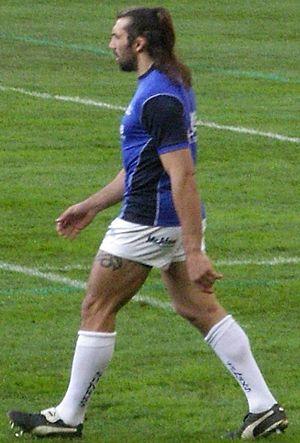
Sébastien Chabal sous les couleurs des Sale Sharks lors du match de Coupe d'Europe contre le Stade français le 10 décembre 2006.
Valence est une commune du sud-est de la France, préfecture du département de la Drôme en région Auvergne-Rhône-Alpes. Avec 63 714 habitants recensés en 2017, elle est la ville la plus peuplée de la Drôme et la 8ᵉ d'Auvergne-Rhône-Alpes. Ses habitants sont appelés les Valentinois.
Sébastien Chabal, né le 8 décembre 1977 à Valence, est un joueur de rugby à XV international français. Il évolue au poste de troisième ligne centre après avoir débuté comme troisième ligne aile et joué également deuxième ligne. Il termine sa carrière au sein du club français du Lyon OU après avoir joué au Racing Métro, aux Sale Sharks et débuté au haut niveau à CS Bourgoin-Jallieu apres Beauvallon et Valence où il a été formé. Il a évolué à plusieurs postes en équipe de France sans jamais s'imposer durablement. Sébastien Chabal est devenu l'un des sportifs les plus populaires de France à tel point que les journalistes ont parlé d'une « Chabalmania ».